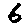
Label: 6